Aerial bombing of cities

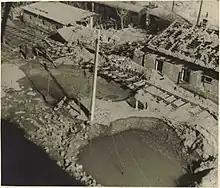
Results of the US-bombing of the Apollo company industrial plant in Bratislava (Slovakia) in September 1944.

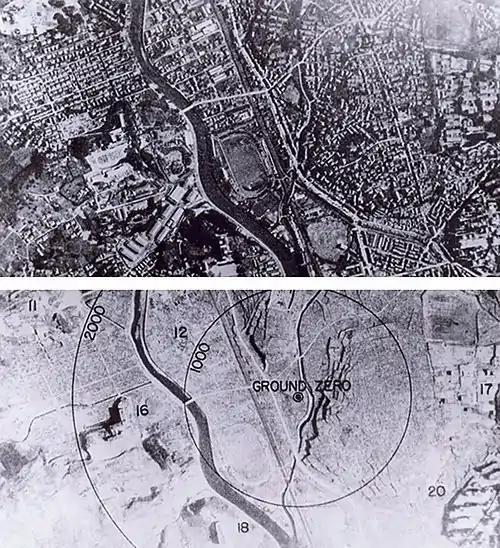
Nagasaki before and after bombing.

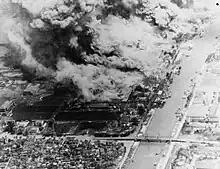
USS Kitty Hawk (CV-63) planes raid the Haiphong cement plant and vicinity, 27 April 1967

At the beginning of World War II, bombing of cities prior to invasion was an integral part of Nazi Germany's strategy. In the first stages of war, the Germans carried out many bombings of towns and cities in Poland (1939), including the capital Warsaw (also bombed in 1944), with Wieluń being the first city destroyed by 75%. The Soviet Union also attempted strategic bombing against Poland and Finland, bombing Helsinki.